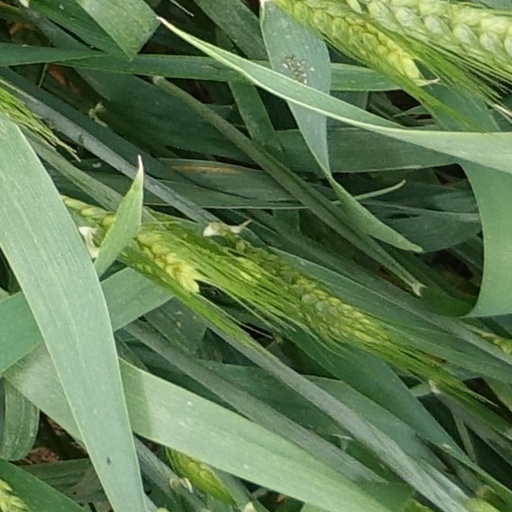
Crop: wheat